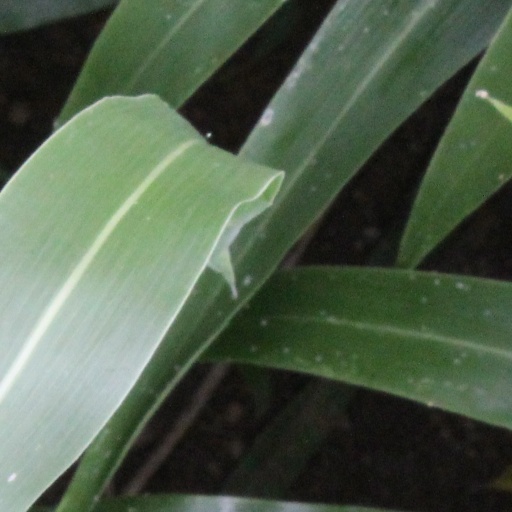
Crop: sorghum